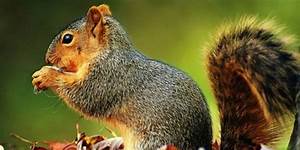
Label: scoiattolo